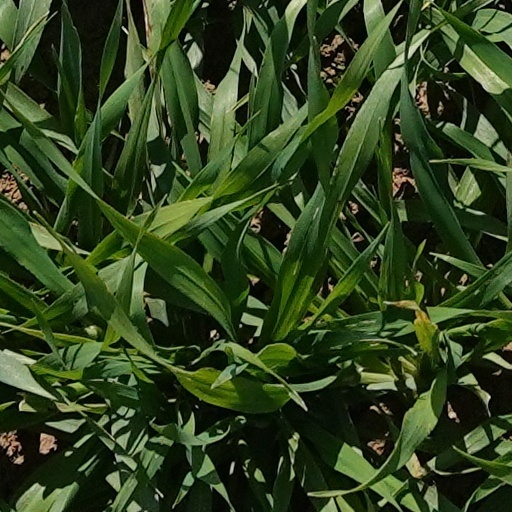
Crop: wheat